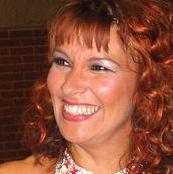
Age: 38